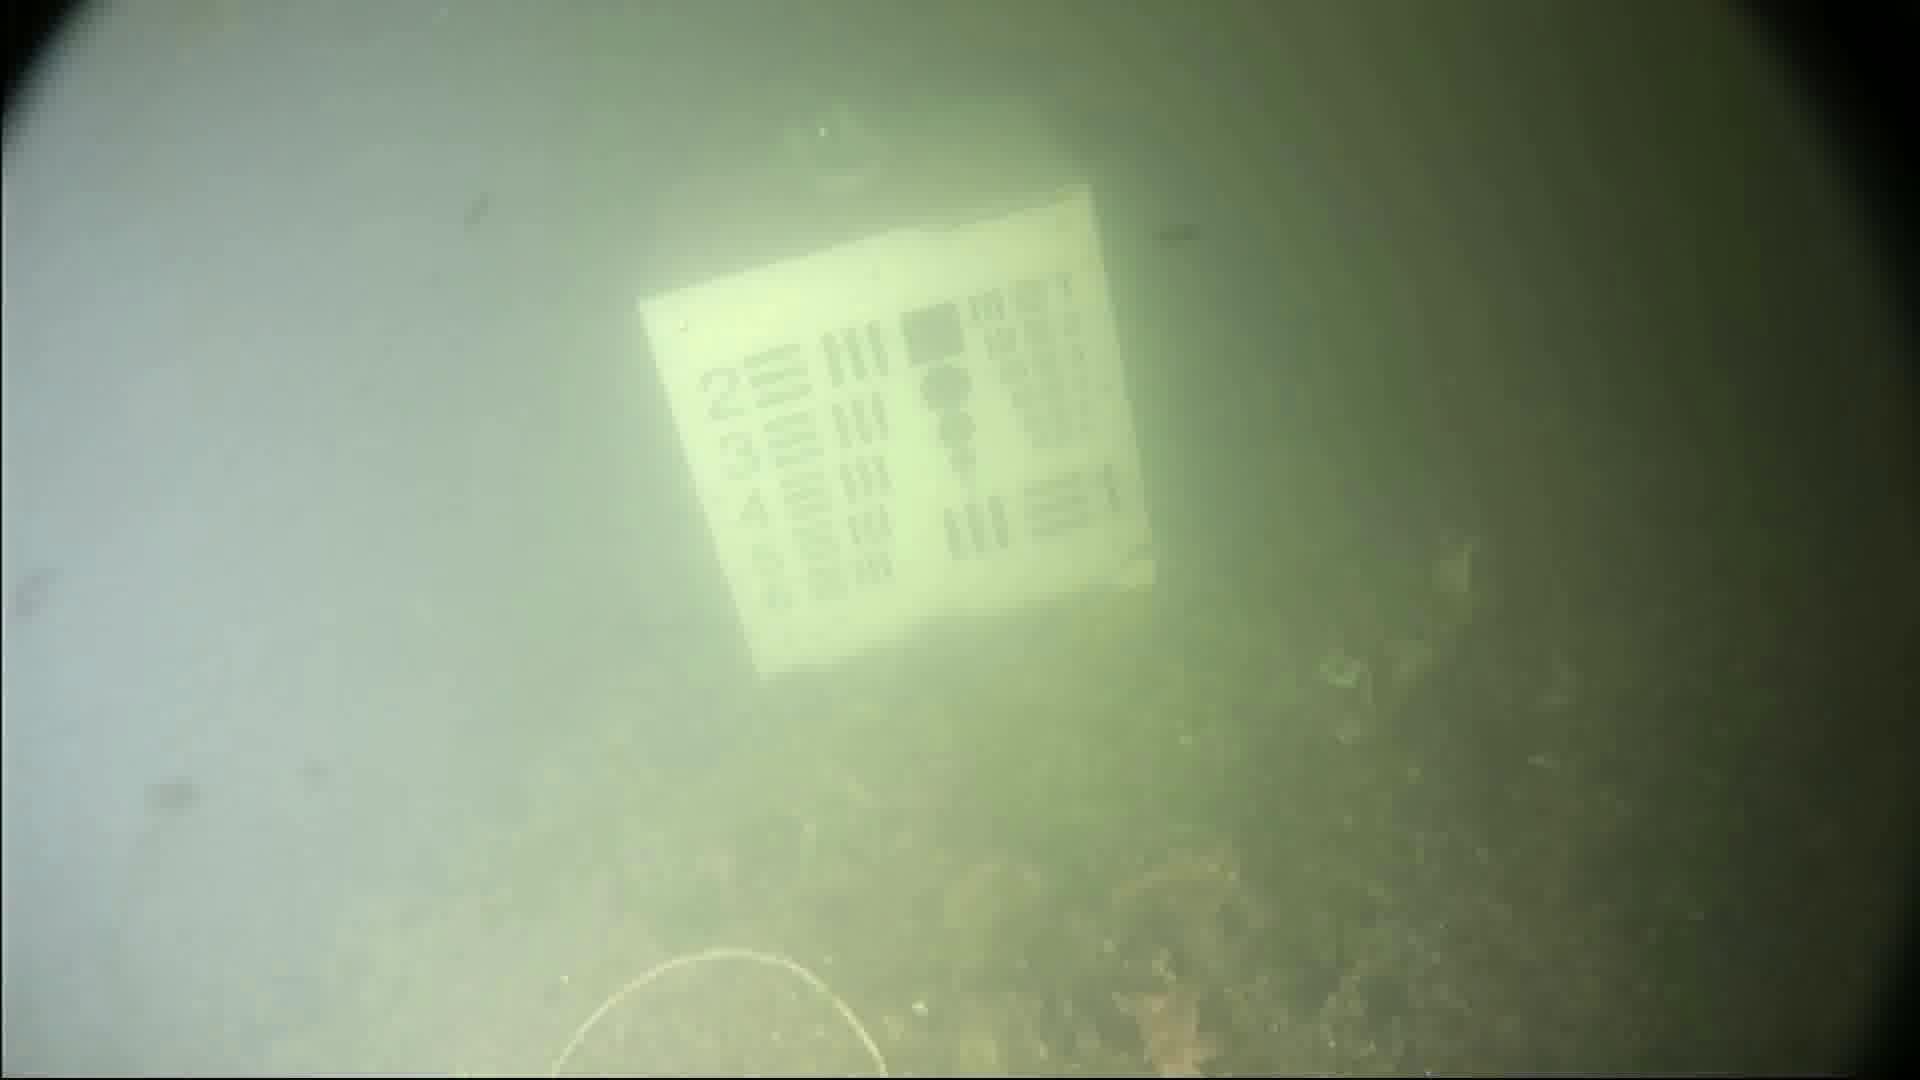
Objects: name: starfish